Alain Ducasse

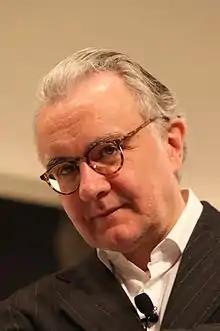
Alain at Identità Golose Conference 2010

Alain Ducasse (born 13 September 1956) is a French-born Monégasque chef. He operates a number of restaurants, including Alain Ducasse at The Dorchester, which holds three stars (the top rating) in the Michelin Guide.